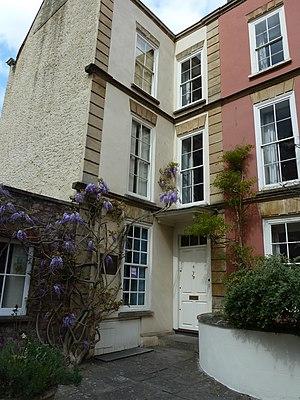
Thomas Beddoes est un médecin expérimentateur et vulgarisateur scientifique anglais. Professeur de médecine, il s'associa à d'autres scientifiques pour promouvoir l'usage des gaz comprimés, et espérait notamment en tirer un traitement de la tuberculose.